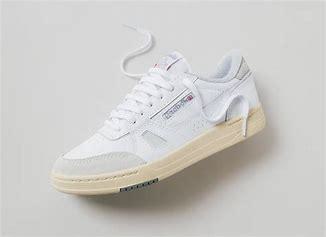
Brand: Reebok
Model: LT Court